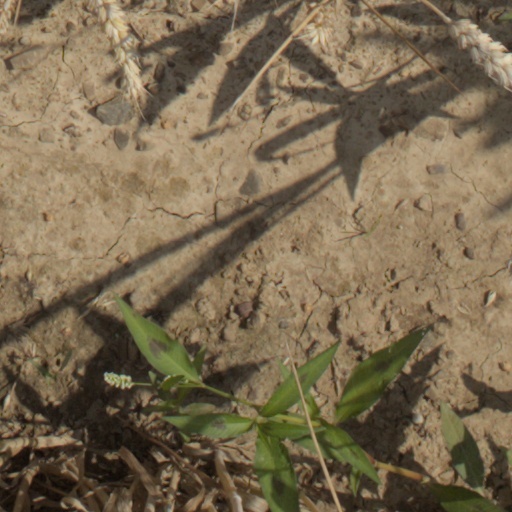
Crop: wheat